United Nations Security Council Resolution 1068

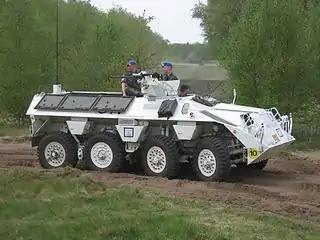
UNIFIL units

United Nations Security Council resolution 1068, adopted unanimously on 30 July 1996, after recalling previous resolutions on Israel and Lebanon including 501 (1982), 508 (1982), 509 (1982) and 520 (1982) as well as studying the report by the Secretary-General Boutros Boutros-Ghali on the United Nations Interim Force in Lebanon (UNIFIL) approved in 426 (1978), the Council decided to extend the mandate of UNIFIL for a further six months until 31 January 1997.